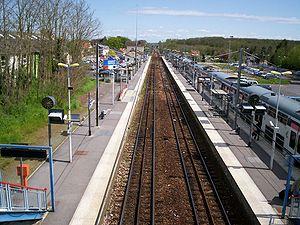
La ligne de Gretz-Armainvilliers à Sézanne est une ligne ferroviaire de Seine-et-Marne, en Île-de-France, et de la Marne, en région Champagne-Ardenne. La ligne est desservie par le Transilien Paris-Est jusqu'à Coulommiers, puis par un service de car en correspondance jusqu'à La Ferté-Gaucher.